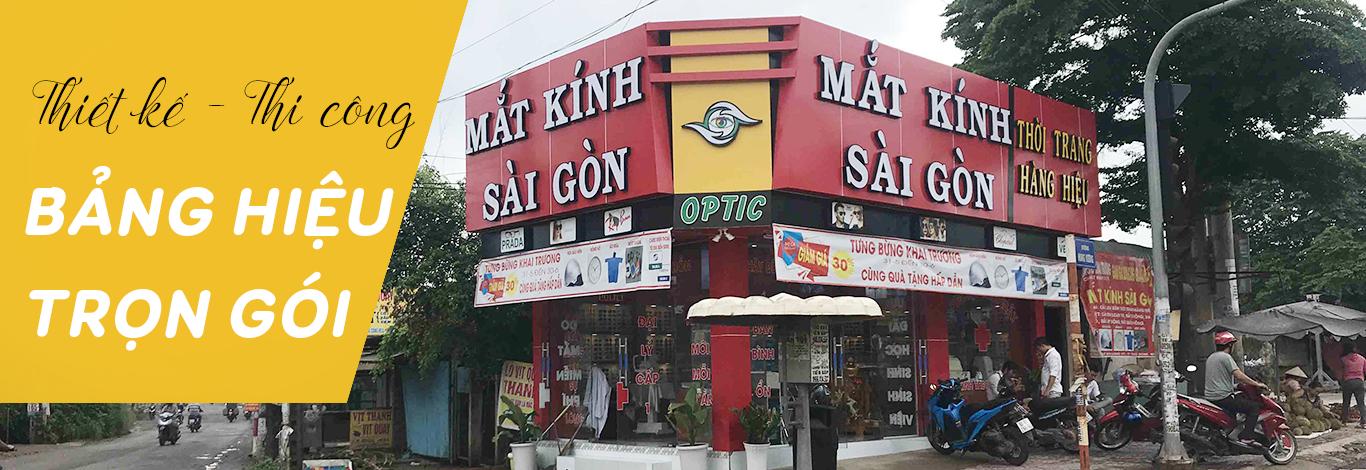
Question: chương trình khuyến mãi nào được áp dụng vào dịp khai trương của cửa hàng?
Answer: chương trình giảm giá 30% được áp dụng vào dịp khai trương